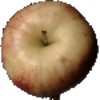
Label: Apple Red 3